Cildo Meireles

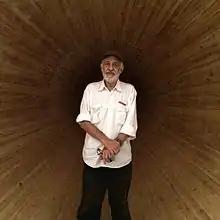
Cildo Meireles at MACBA

Cildo Meireles (born 1948) is a Brazilian conceptual artist, installation artist and sculptor. He is noted especially for his installations, many of which express resistance to political oppression in Brazil. These works, often large and dense, encourage a phenomenological experience via the viewer's interaction.